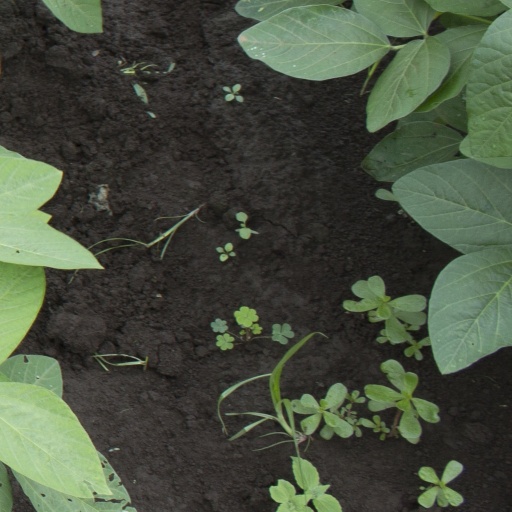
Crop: soybean